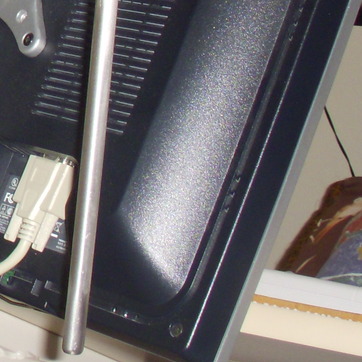
Material: plastic